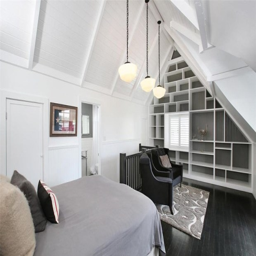
the - bedroom house once owned by actor has sold for $3.349 million .